Washboard Hank

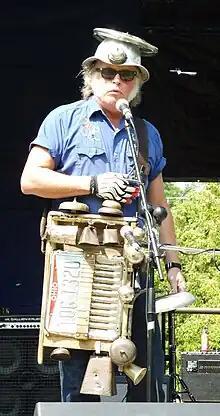
Washboard Hank with his one-man band equipment, including his signature washboard.

In the 1980s, Fisher performed with Reverend Ken (Ramsden) and the Lost Followers; after Ramsden left, the group became Washboard Hank and the Honkers. In 1989 Fisher began co-hosting a show, "The Country Cousins" on Peterborough's Trent Radio. The show was aired for more than 20 years.